Marjorie Kinnan Rawlings

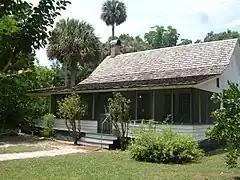
Rawlings's home at Marjorie Kinnan Rawlings Historic State Park in Cross Creek, Florida

With the money she made from "The Yearling", Rawlings bought a beach cottage at Crescent Beach, ten miles south of St. Augustine. In 1941, Rawlings married Ocala hotelier Norton Baskin (1901–1997), and he remodeled an old mansion into the Castle Warden Hotel in St. Augustine, which currently houses the Ripley's Believe it or Not Museum. After World War II, he sold the hotel and managed the Dolphin Restaurant at Marineland, which was then Florida's number one tourist attraction. Rawlings and Baskin made their primary home at Crescent Beach, and they continued their respective occupations independently. When a visitor to the Castle Warden Hotel suggested she saw the influence of Rawlings in the decor, Baskin protested, saying, "You do not see Mrs. Rawlings' fine hand in this place. Nor will you see my big foot in her next book. That's our agreement. She writes. I run a hotel." After purchasing her land in New York, Rawlings spent half the year there and half the year with Baskin in St. Augustine.